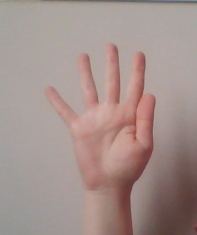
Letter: sheen